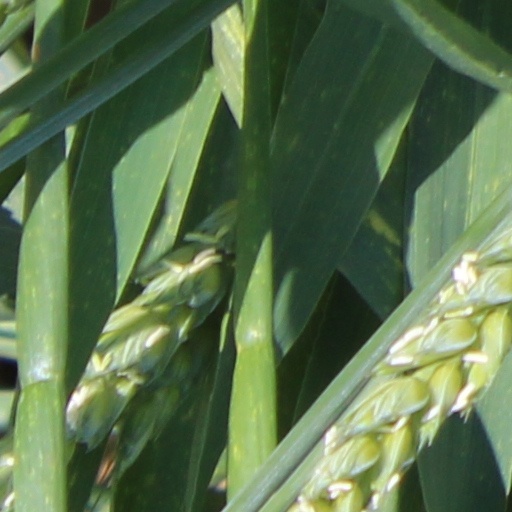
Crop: wheat